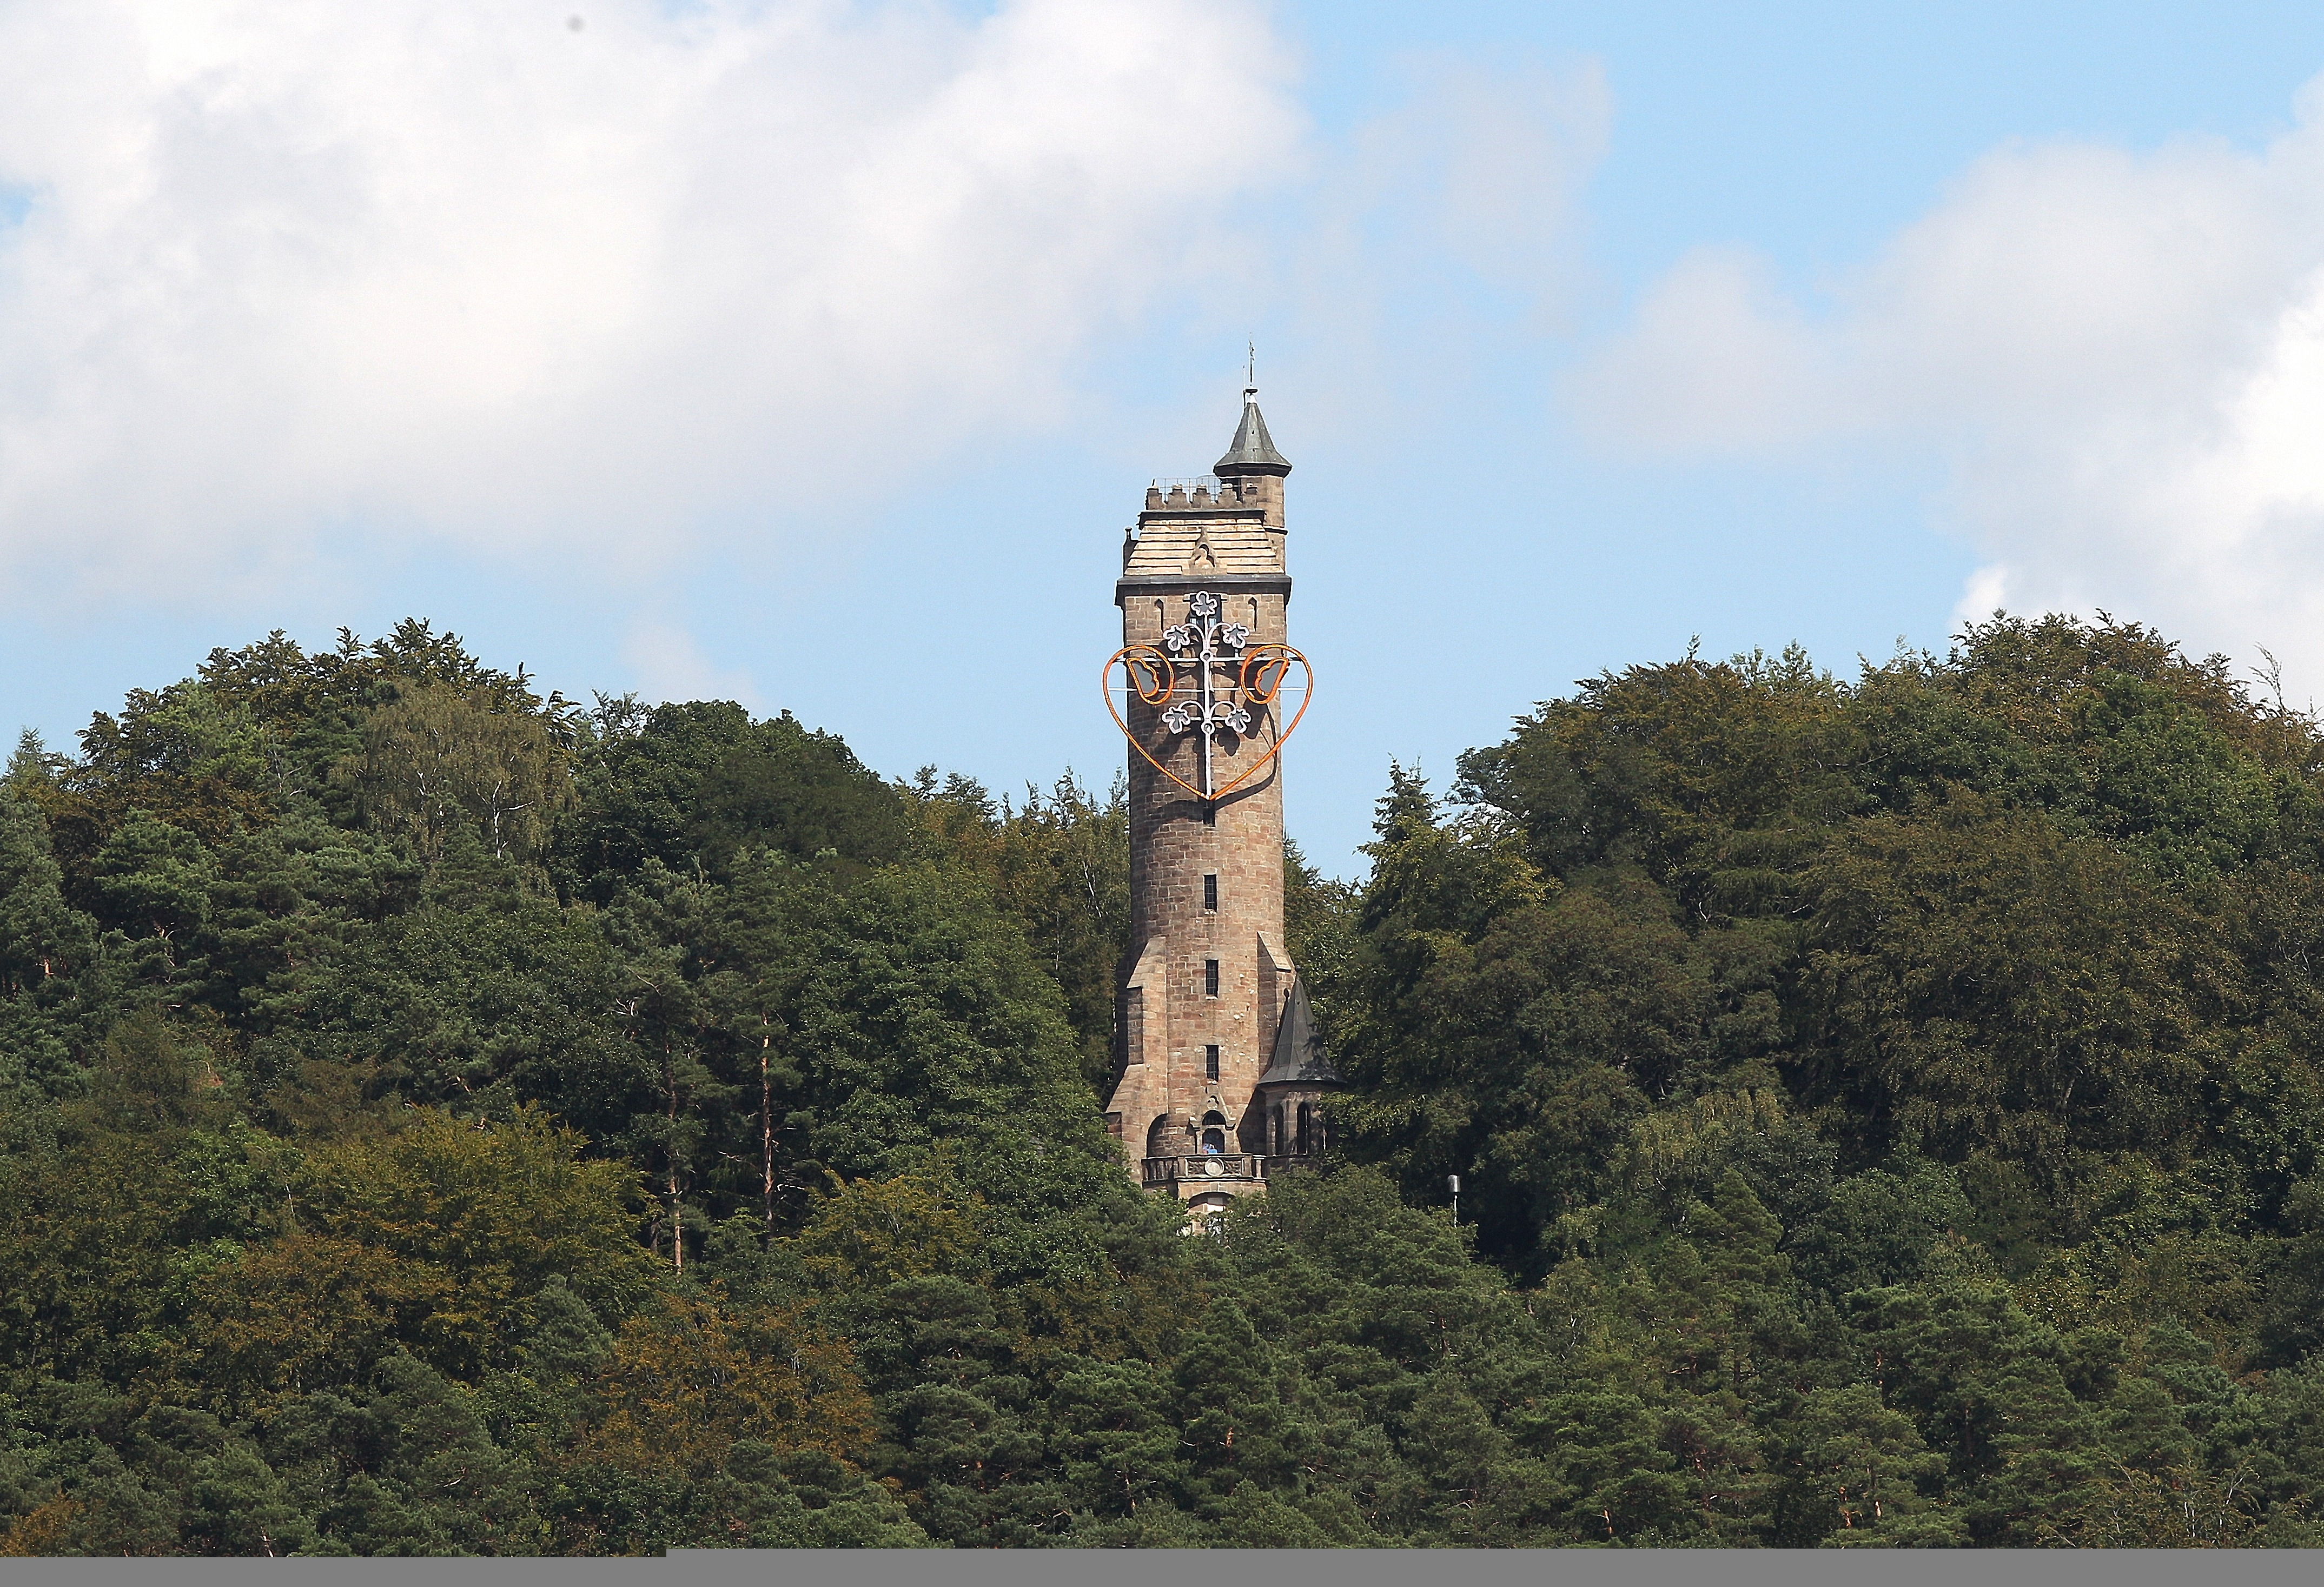
tree, tower, landmark, achitecture, hesse, observation tower, marburg, lahn mountains, labadze marburg at marburg, kaiser wilhelm turm, mirror pleasure tower